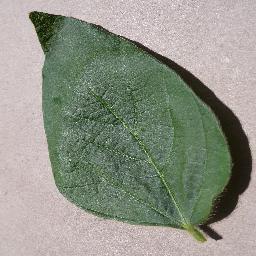
Label: Soybean___healthy